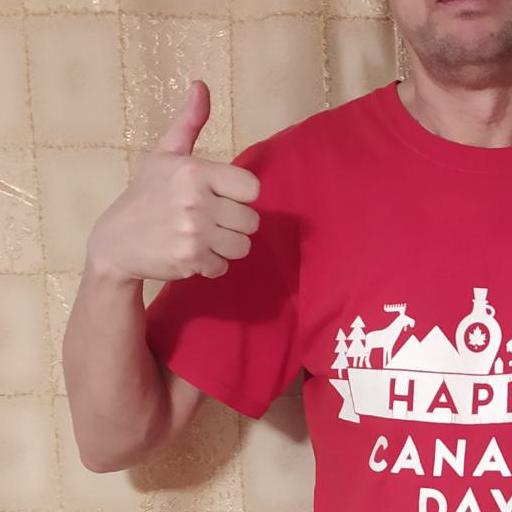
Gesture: like